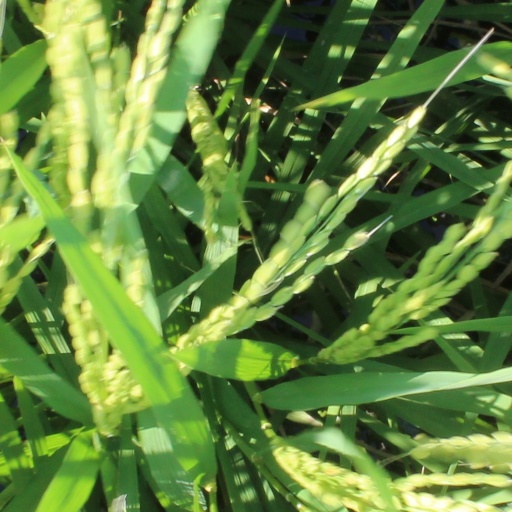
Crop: rice